Far-right politics in Serbia

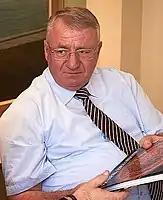
Vojislav Šešelj, leader of the Serbian Radical Party (SRS), became one of the most known far-right individuals in Serbia in the 1990s.

Following the revolutions of 1989, the far-right emerged again to the mainstream. Far-right groups brought extreme nationalism as well as support for the establishment of Greater Serbia, while at the same time, they also gained broader acceptance due to Serbia's position in the Yugoslav Wars. After being sanctioned and following the increased inflation and high unemployment rate, xenophobia saw an increase during Serbia's period of isolationism. Nationalists, such as the Serbian Radical Party (SRS), exploited this to garner broader support among the public. They promoted historical revisionism, which had been on the rise since the 1970s, and portrayed other Yugoslav ethnic groups as "betrayers", which formed the narrative of victimhood. The SRS closely cooperated with Milošević's Socialist Party of Serbia (SPS) during the 1990s, although it also briefly served in opposition. The Serbian Renewal Movement (SPO), a major opposition party during the 1990s, had also promoted extremist nationalism, although it abandoned the ideology following the beginning of the Bosnian War. Milošević, although declaratively a leftist, had connections with the far-right and promoted extreme-nationalist and anti-Western sentiment; he also promoted antisemitic and racist conspiracy theories.